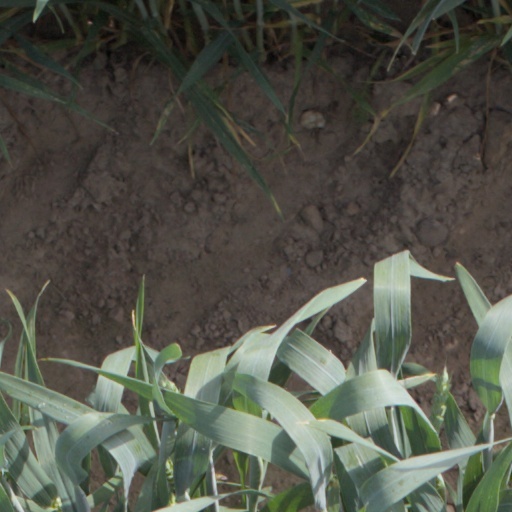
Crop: wheat